Richard Leakey

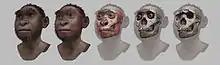
Turkana Boy – steps of forensic facial reconstruction/approximation

Turkana Boy, discovered by Kamoya Kimeu, a member of the Leakeys' team, in 1984, was the nearly complete skeleton of a "Homo ergaster" (though some, including Leakey, call it "erectus") who died 1.6 million years ago at about age 9–12. Leakey and Roger Lewin describe the experience of this find and their interpretation of it, in their book "Origins Reconsidered" (1992). Shortly after the discovery of Turkana Boy, Leakey and his team made the discovery of a skull (KNM WT 17000, known as "Black Skull") of a new species, "Australopithecus aethiopicus" (or "Paranthropus aethiopicus").